Jannie du Plessis

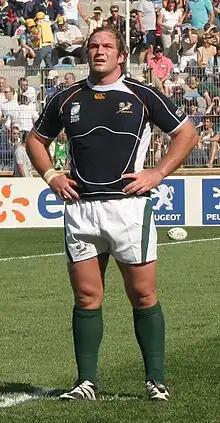
South Africa vs Fiji during 2007 Rugby World Cup

Jan Nathaniel du Plessis (born 16 November 1982 in Bethlehem, Free State) is a former South African rugby union player, who played as a prop for in the French Top 14 and the Lions in Super Rugby. He played for the in the Currie Cup and the in Super Rugby until 2007, when he joined Durban-based side the , where he played until 2015. He won 70 caps for South Africa between 2007 and 2015.